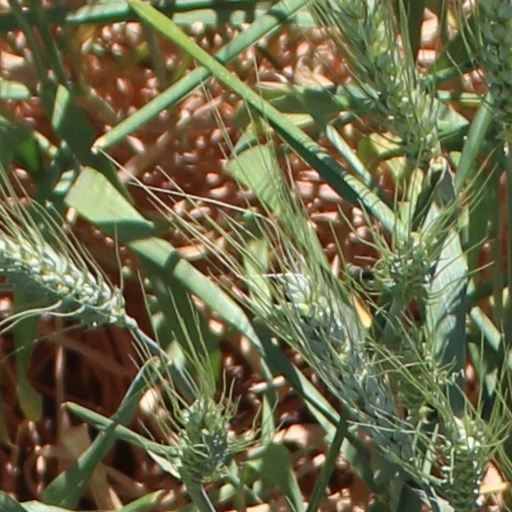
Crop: wheat